Strathblane

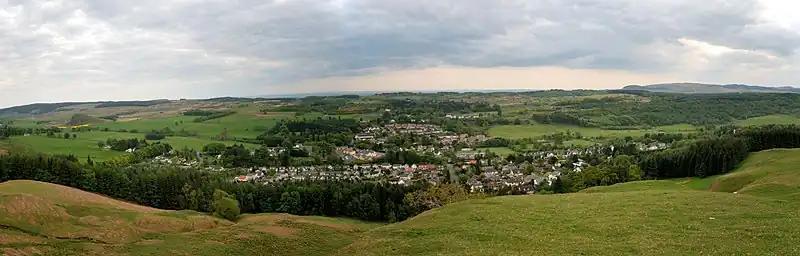

The village of Strathblane has a total resident population of 1,811, whilst the wider Strathblane Community Council Area, which covers , has a larger population of 2,396.